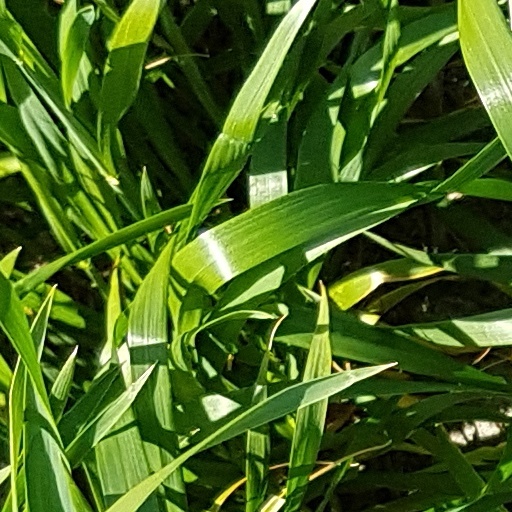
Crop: wheat